André Joseph Boussart

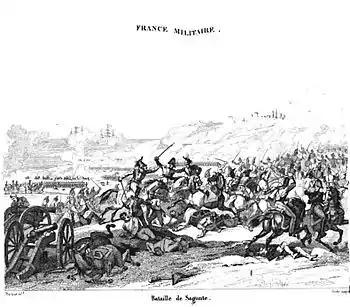
Battle of Saguntum, 25 October 1811

On 15 July 1811, Boussart commanded 1,876 cavalrymen in three regiments. In September, his command numbered 2,405 in 14 squadrons. In late summer, Suchet launched an invasion of the province of Valencia, arriving before the ancient fortress of Saguntum (Sagunto) on 23 September 1811. After the garrison repelled two French assaults, a relief army of Joaquín Blake y Joyes appeared and the two sides clashed in the Battle of Saguntum on 25 October. While the French dispersed Blake's left flank rather easily, the fighting in the center and right of the Spanish line was much tougher. Early in the action, Suchet committed three squadrons of cavalry to retake some ground. Soon afterward, the Spanish cavalry overran a French battery and Suchet sent in 350 troopers of the 13th Cuirassiers. Leading the charge, Boussart scattered the Spanish horsemen and recaptured the guns. Hewing a path through their opponents, the armor-clad heavy cavalrymen captured a Spanish artillery battery before their impetus was spent. When Suchet ordered the 24th Dragoons to attack, the rout of Blake's army became general. For a loss of 1,000 casualties, the French inflicted 6,000 killed and wounded on the Spanish, not counting several hundred prisoners. The 2,500-man Saguntum garrison, disheartened by the spectacle, capitulated the next day.